Saint-Laurent-du-Bois

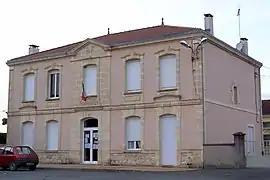
Town hall

Saint-Laurent-du-Bois is a commune in the Gironde department in Nouvelle-Aquitaine in southwestern France.